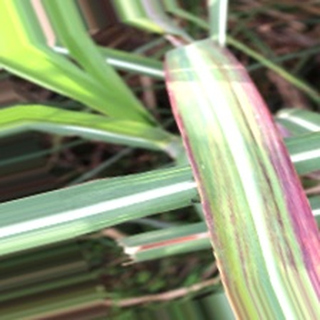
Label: sugarcane_bacterial_blight